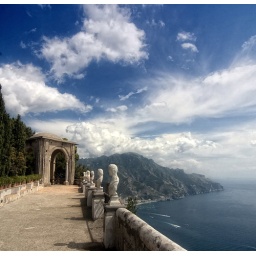
The bright blue clouds above Infinity Terrace in Ravello, Amalfi coast, Italy.